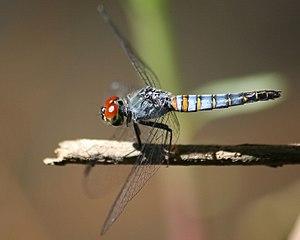
Brachydiplax est un genre d'insectes de la famille des Libellulidae appartenant au sous-ordre des anisoptères dans l'ordre des odonates. Il comprend sept espèces que l'on retrouve dans les régions de l'Inde, la Chine, dans le sud de l'Asie, en Nouvelle-Guinée et en Australie.